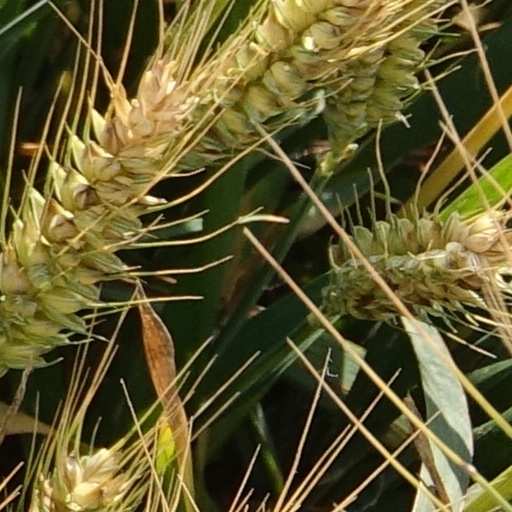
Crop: wheat